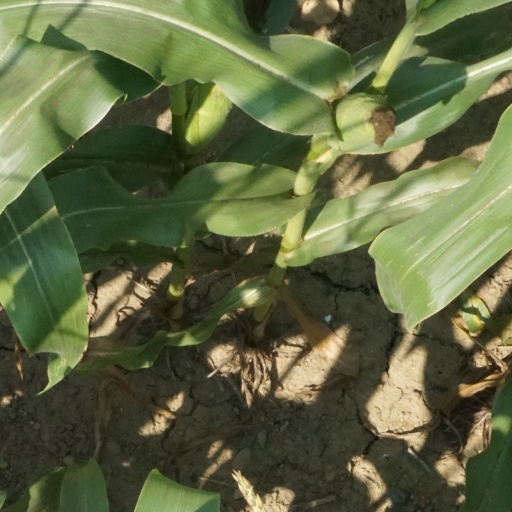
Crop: maize; corn